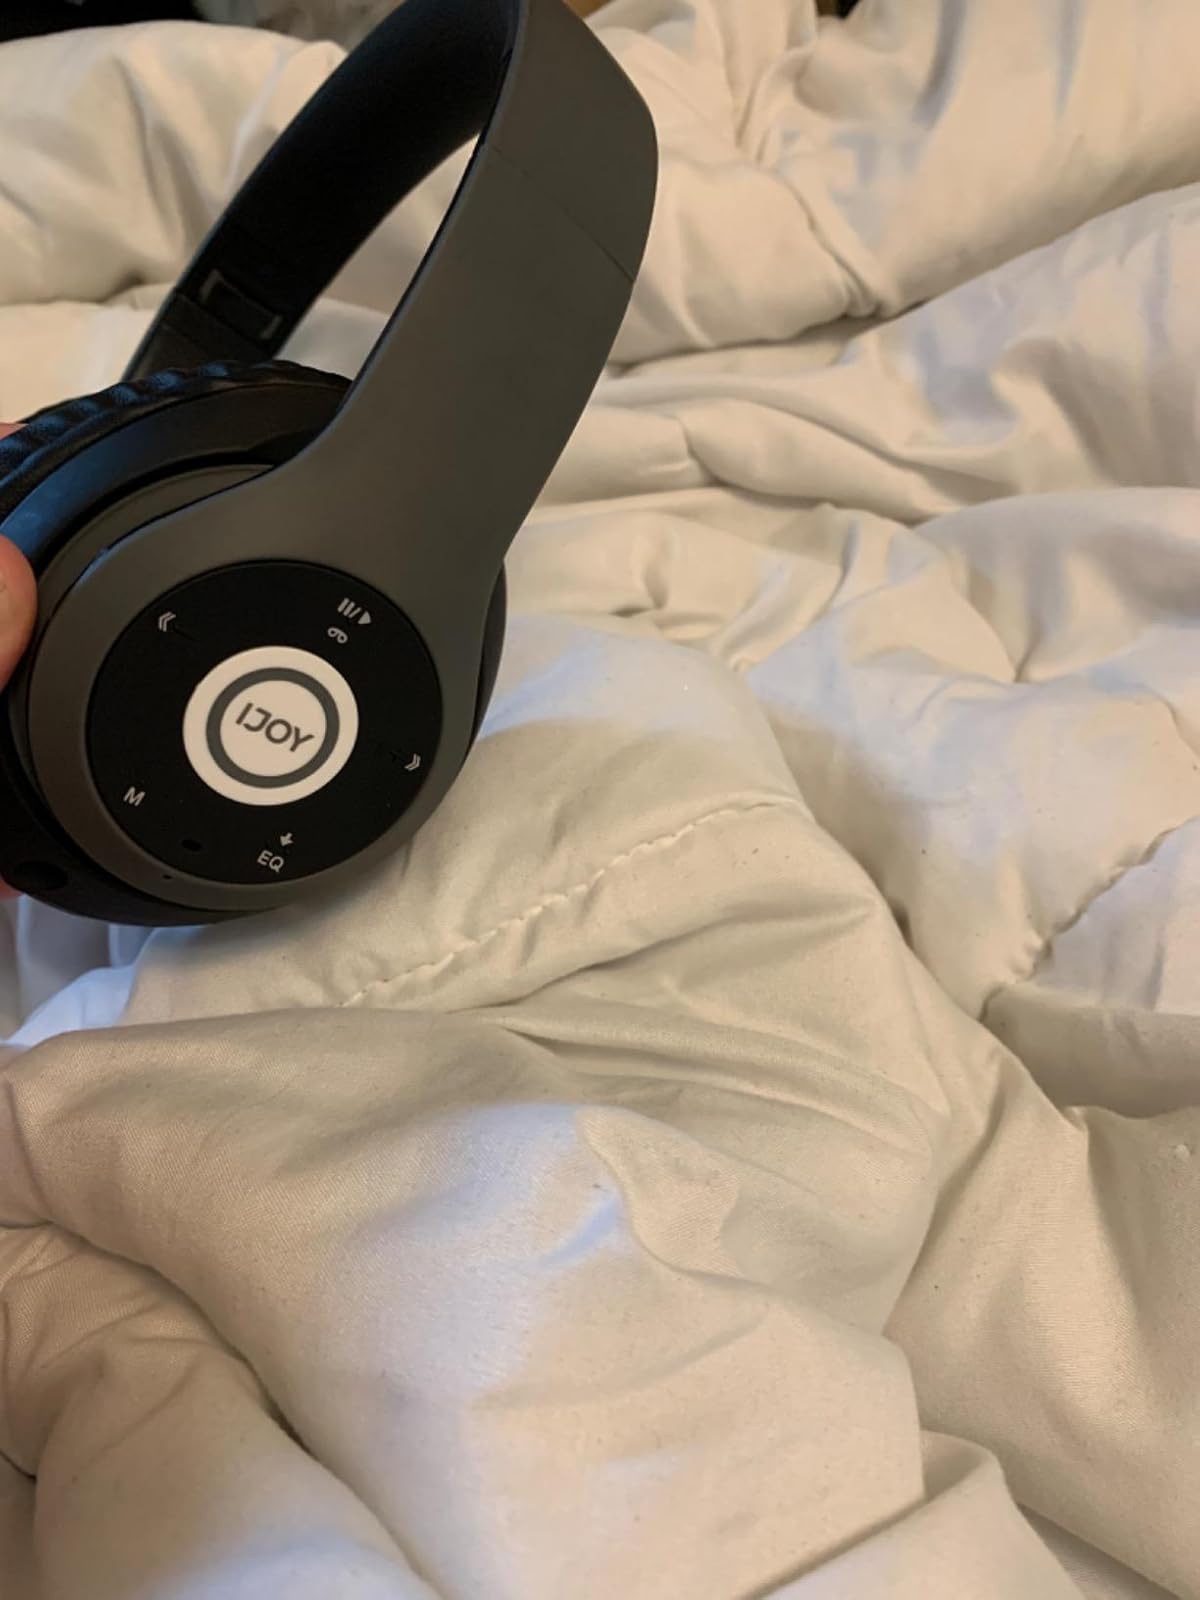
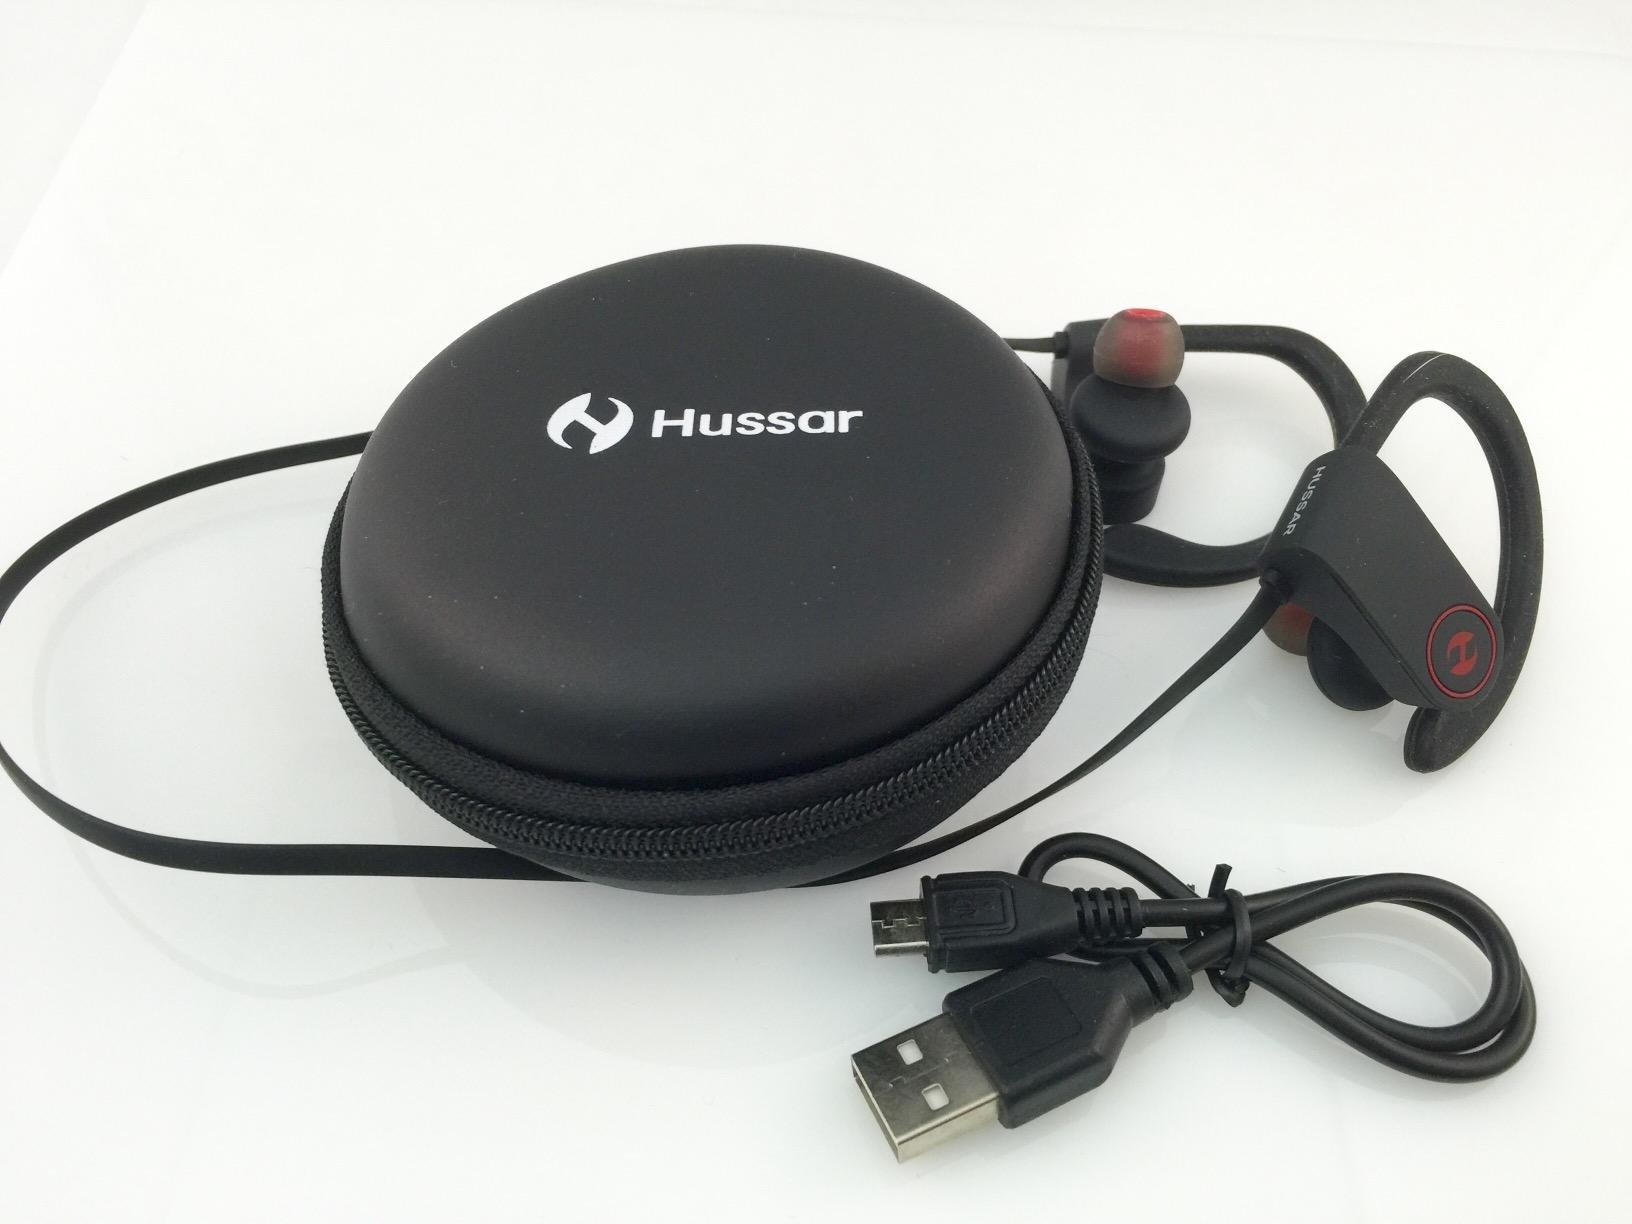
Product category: headphones
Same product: no